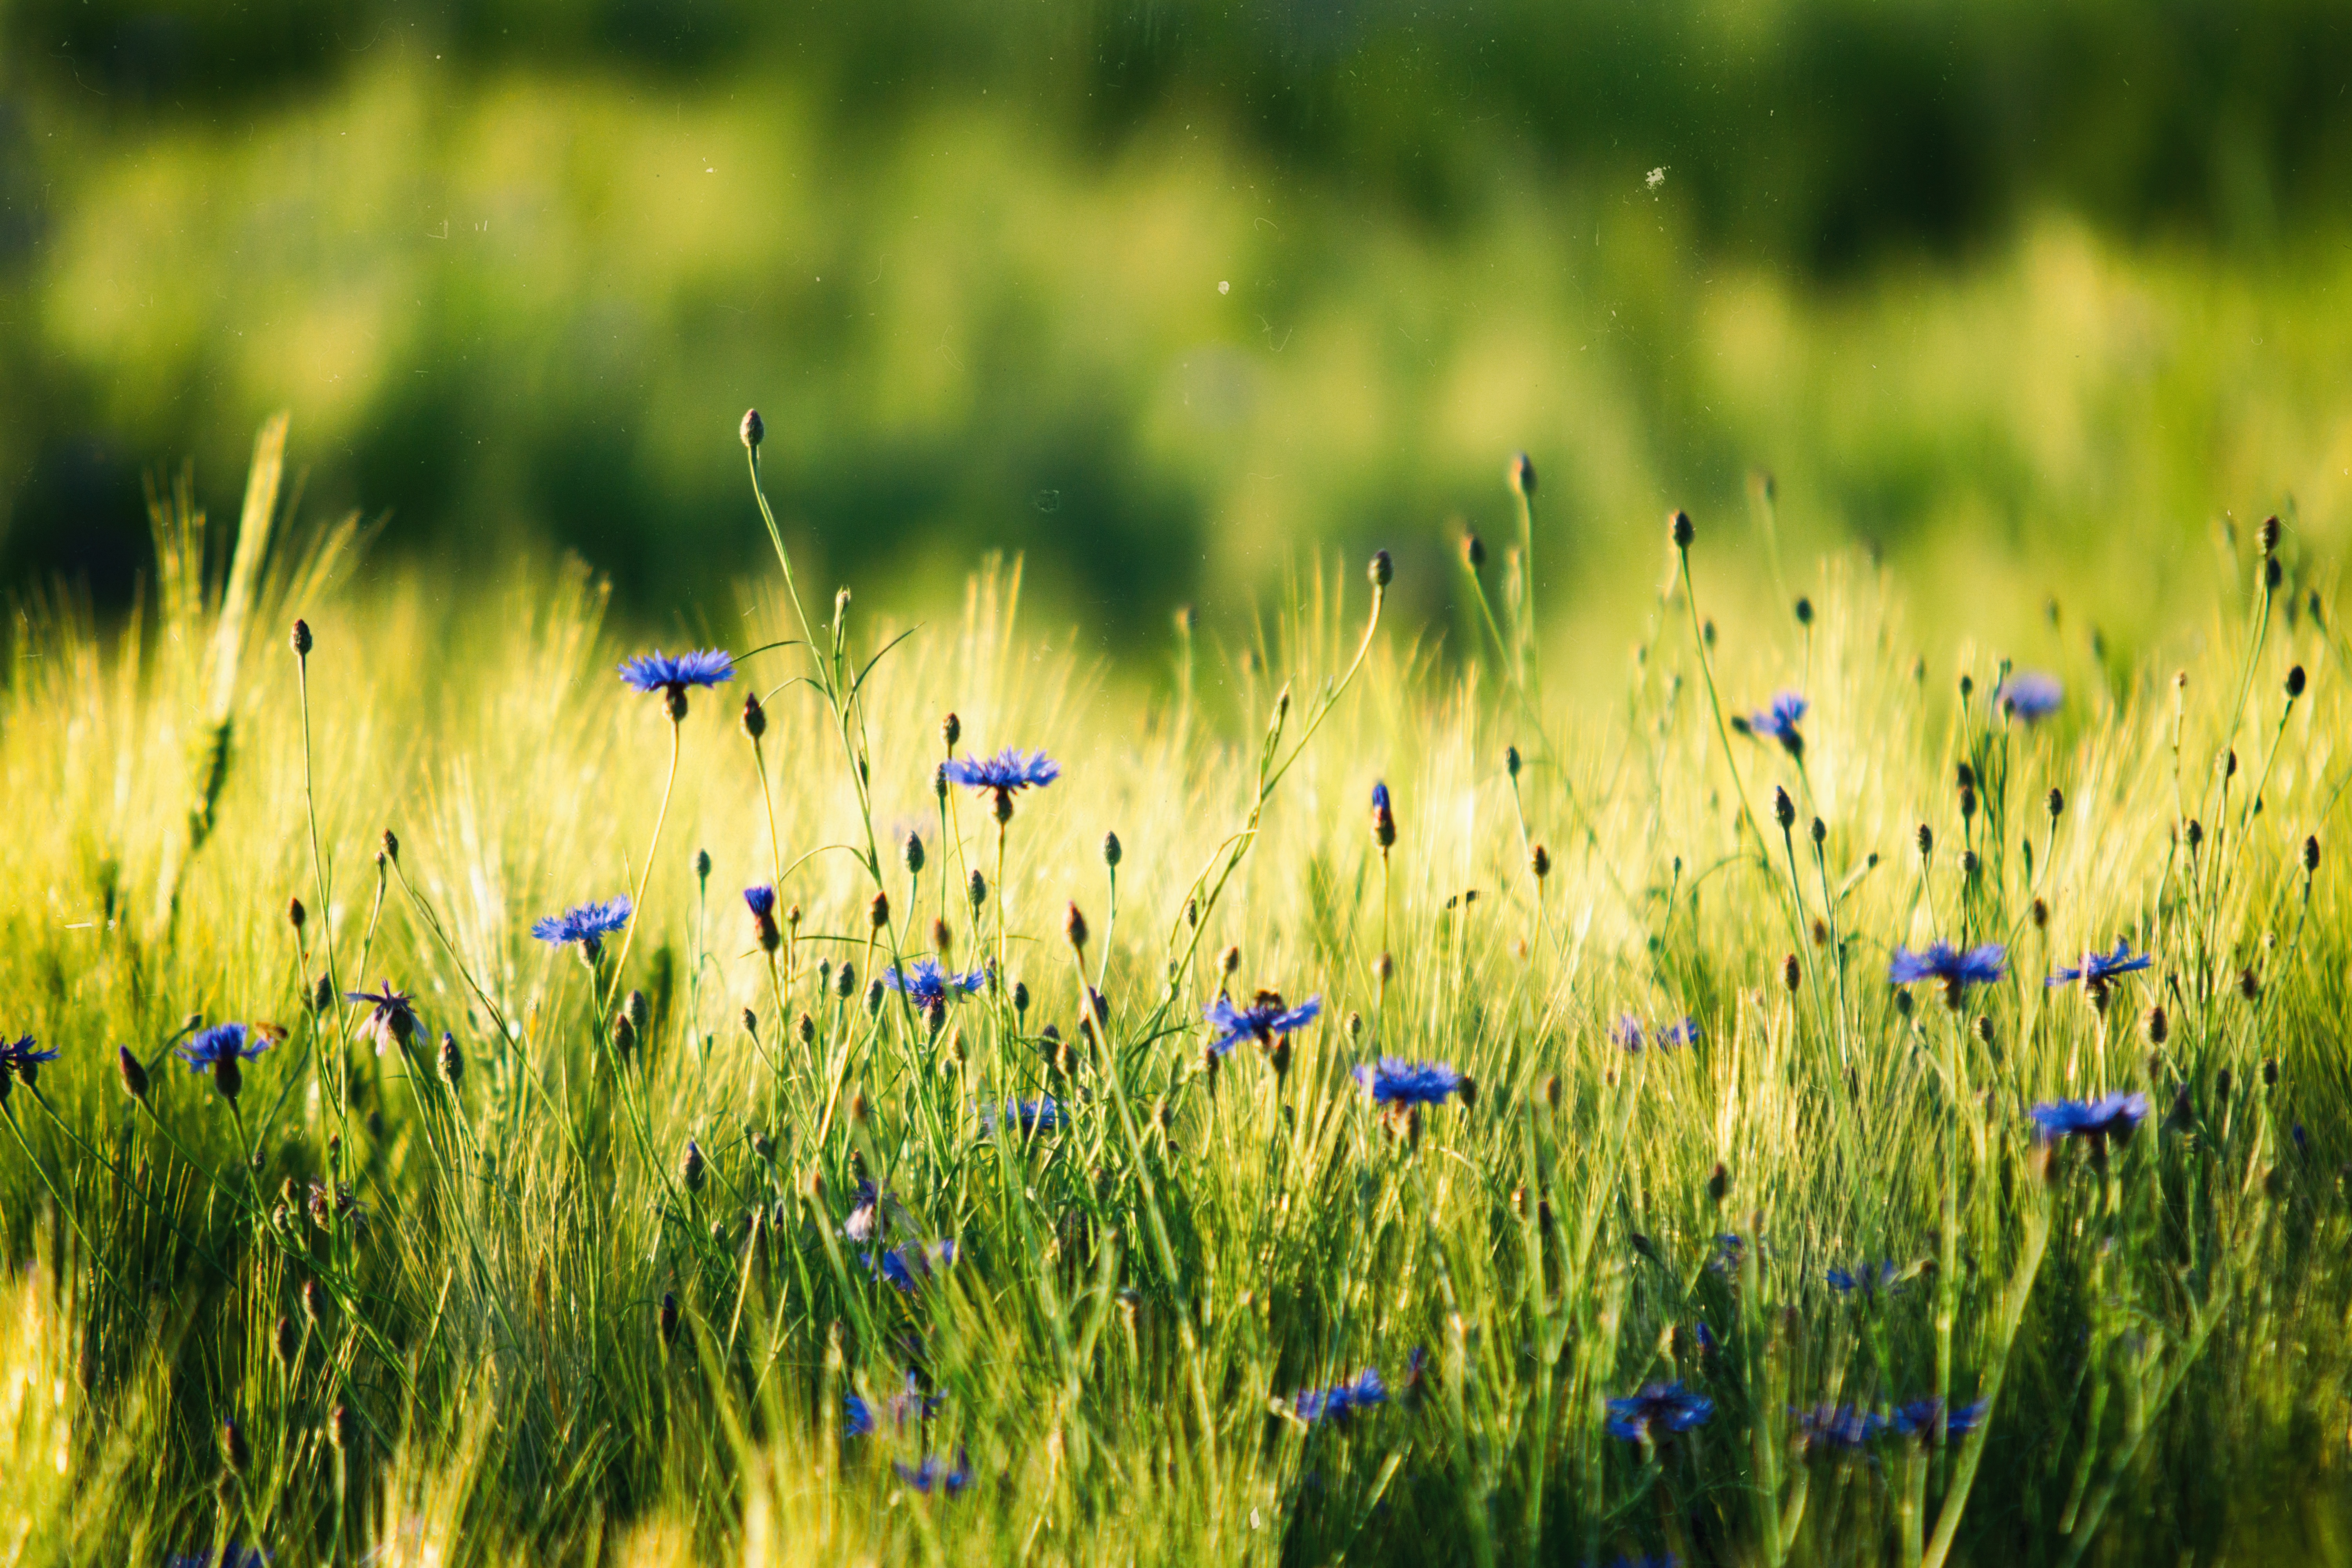
nature, grass, plant, field, lawn, meadow, prairie, sunlight, leaf, flower, green, pasture, flora, wildflower, grassland, wetland, habitat, ecosystem, macro photography, steppe, flowering plant, natural environment, grass family, land plant